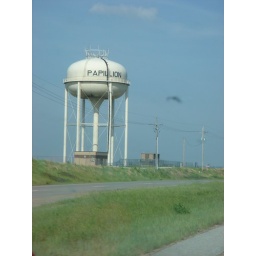
One of two water towers in Papillion. Don't see these in Arizona, either.